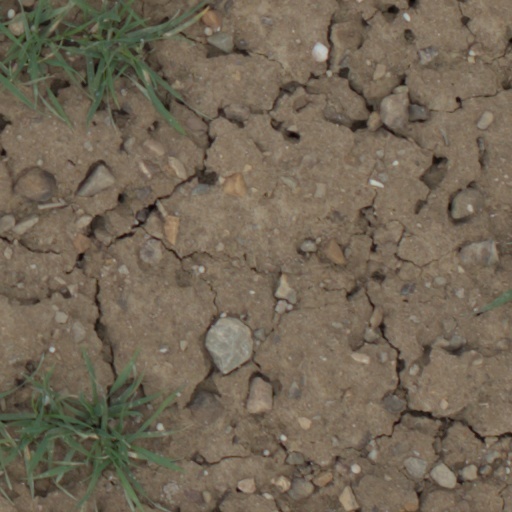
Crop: wheat